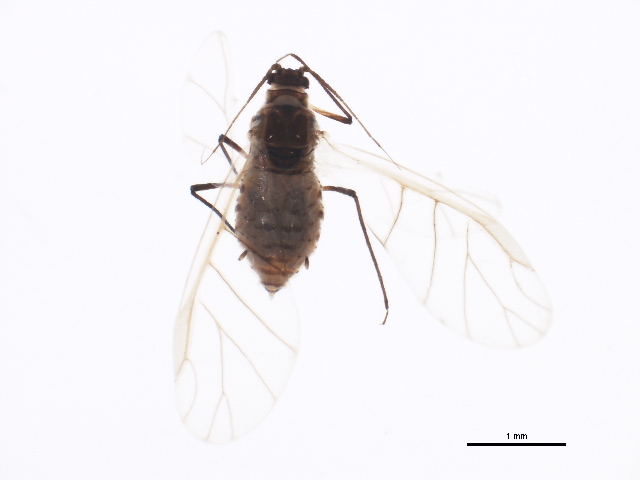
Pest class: cabbage_aphid